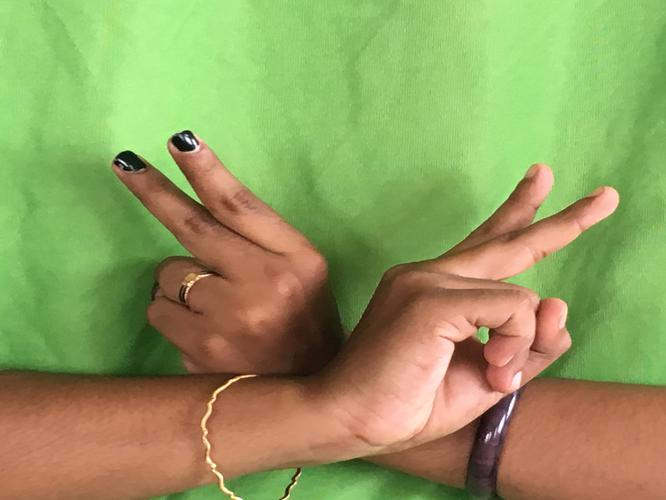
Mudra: Kartariswastika
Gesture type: double_hand